Main Library (Columbus, Ohio)

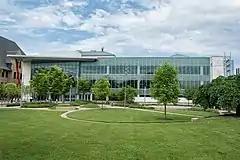
East facade after the 2015 renovation

The latest renovation had its groundbreaking on February 24, 2015. The branch closed for the project two months later, on April 13, 2015. The 1991 addition was the focus of the renovation, replacing the windowless east facade with two stories of windows overlooking Topiary Park. 80 percent of the branch's collection was moved to storage, while the rest was relocated to other branches. The renovations were scheduled to be complete by summer 2016, in time for the library to host the World Congress of the International Federation of Library Associations and Institutions.